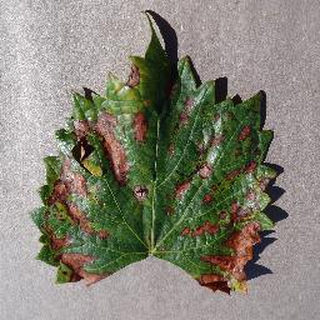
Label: grape_esca_black_measles